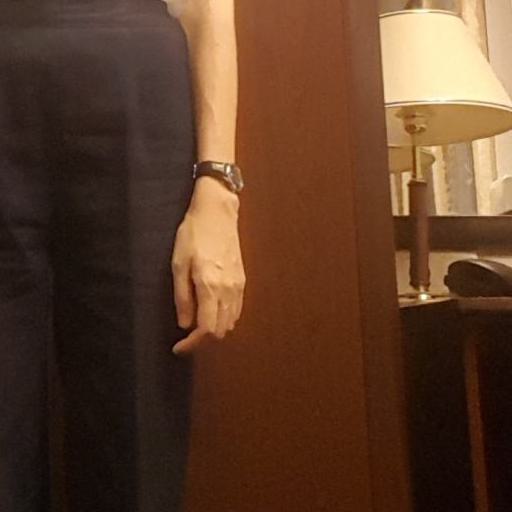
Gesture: no_gesture